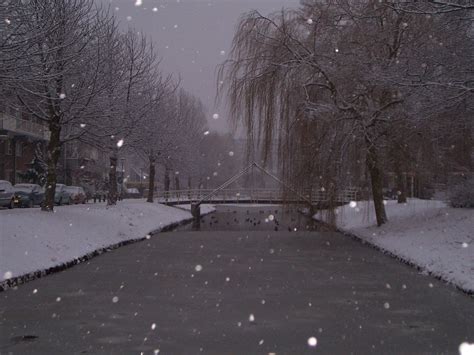
Weather: snow or frosty